Sandra Bullock

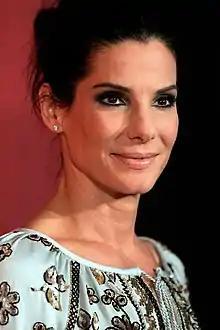
Bullock in 2013

Sandra Annette Bullock (born July 26, 1964) is an American actress and film producer. The highest-paid actress of 2010 and 2014, Bullock's filmography spans both comedy and drama, and her accolades include an Academy Award and a Golden Globe Award. She was named one of "Time"s 100 most influential people in the world in 2010.